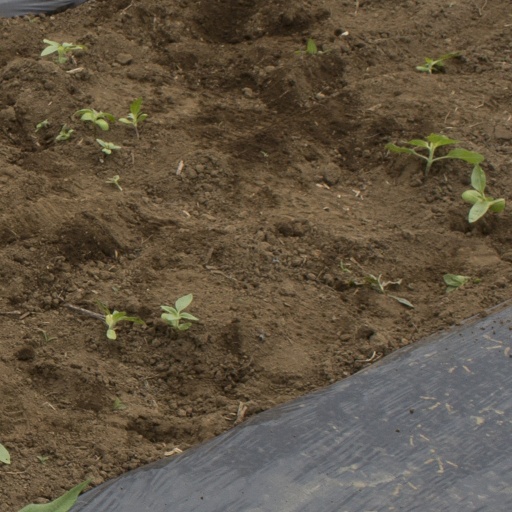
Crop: Jerusalem artichoke